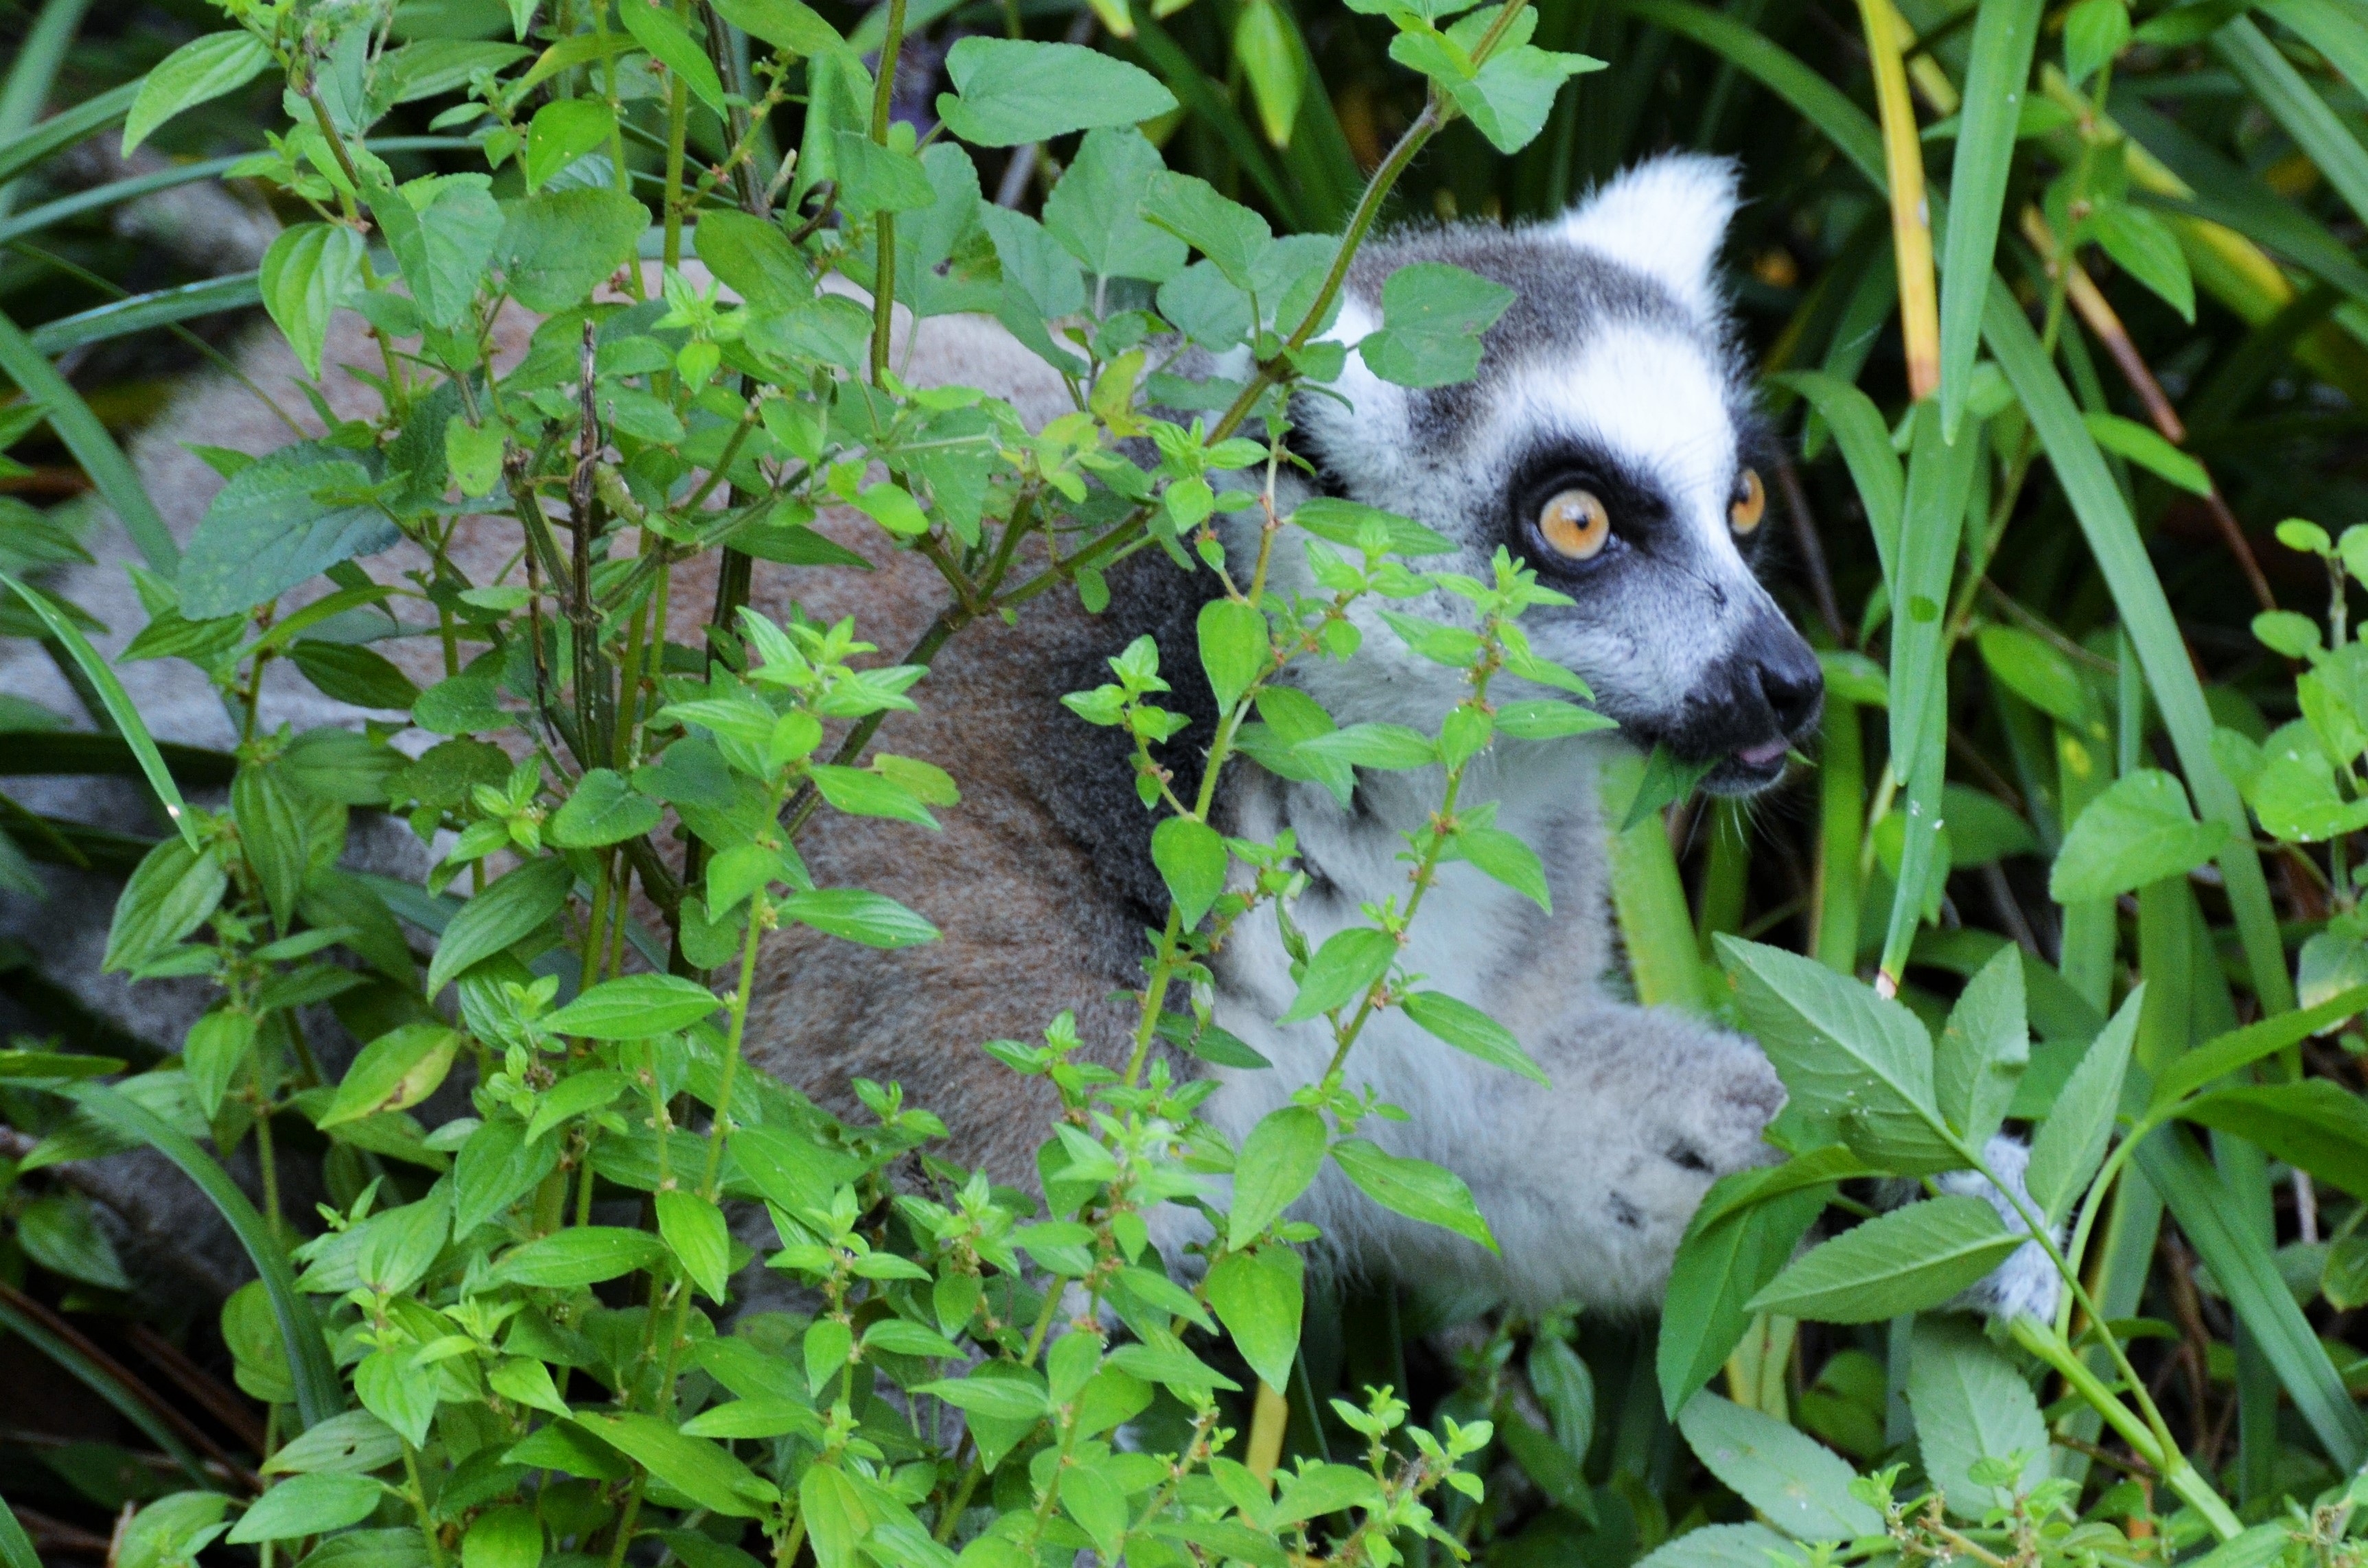
grass, black and white, animal, wildlife, wild, zoo, mammal, monkey, fauna, primate, animals, madagascar, vertebrate, lemur, maki, maki catta, monkey maki, mayotte, maki vari, tampa aquarium